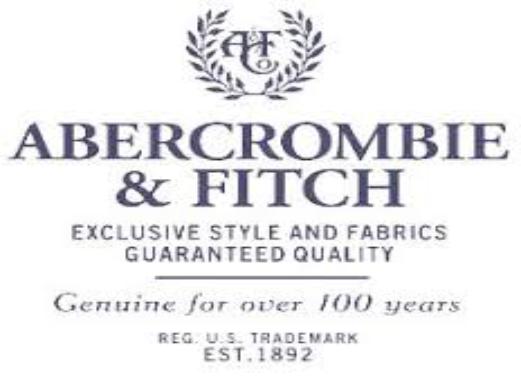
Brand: Abercrombie
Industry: Clothes